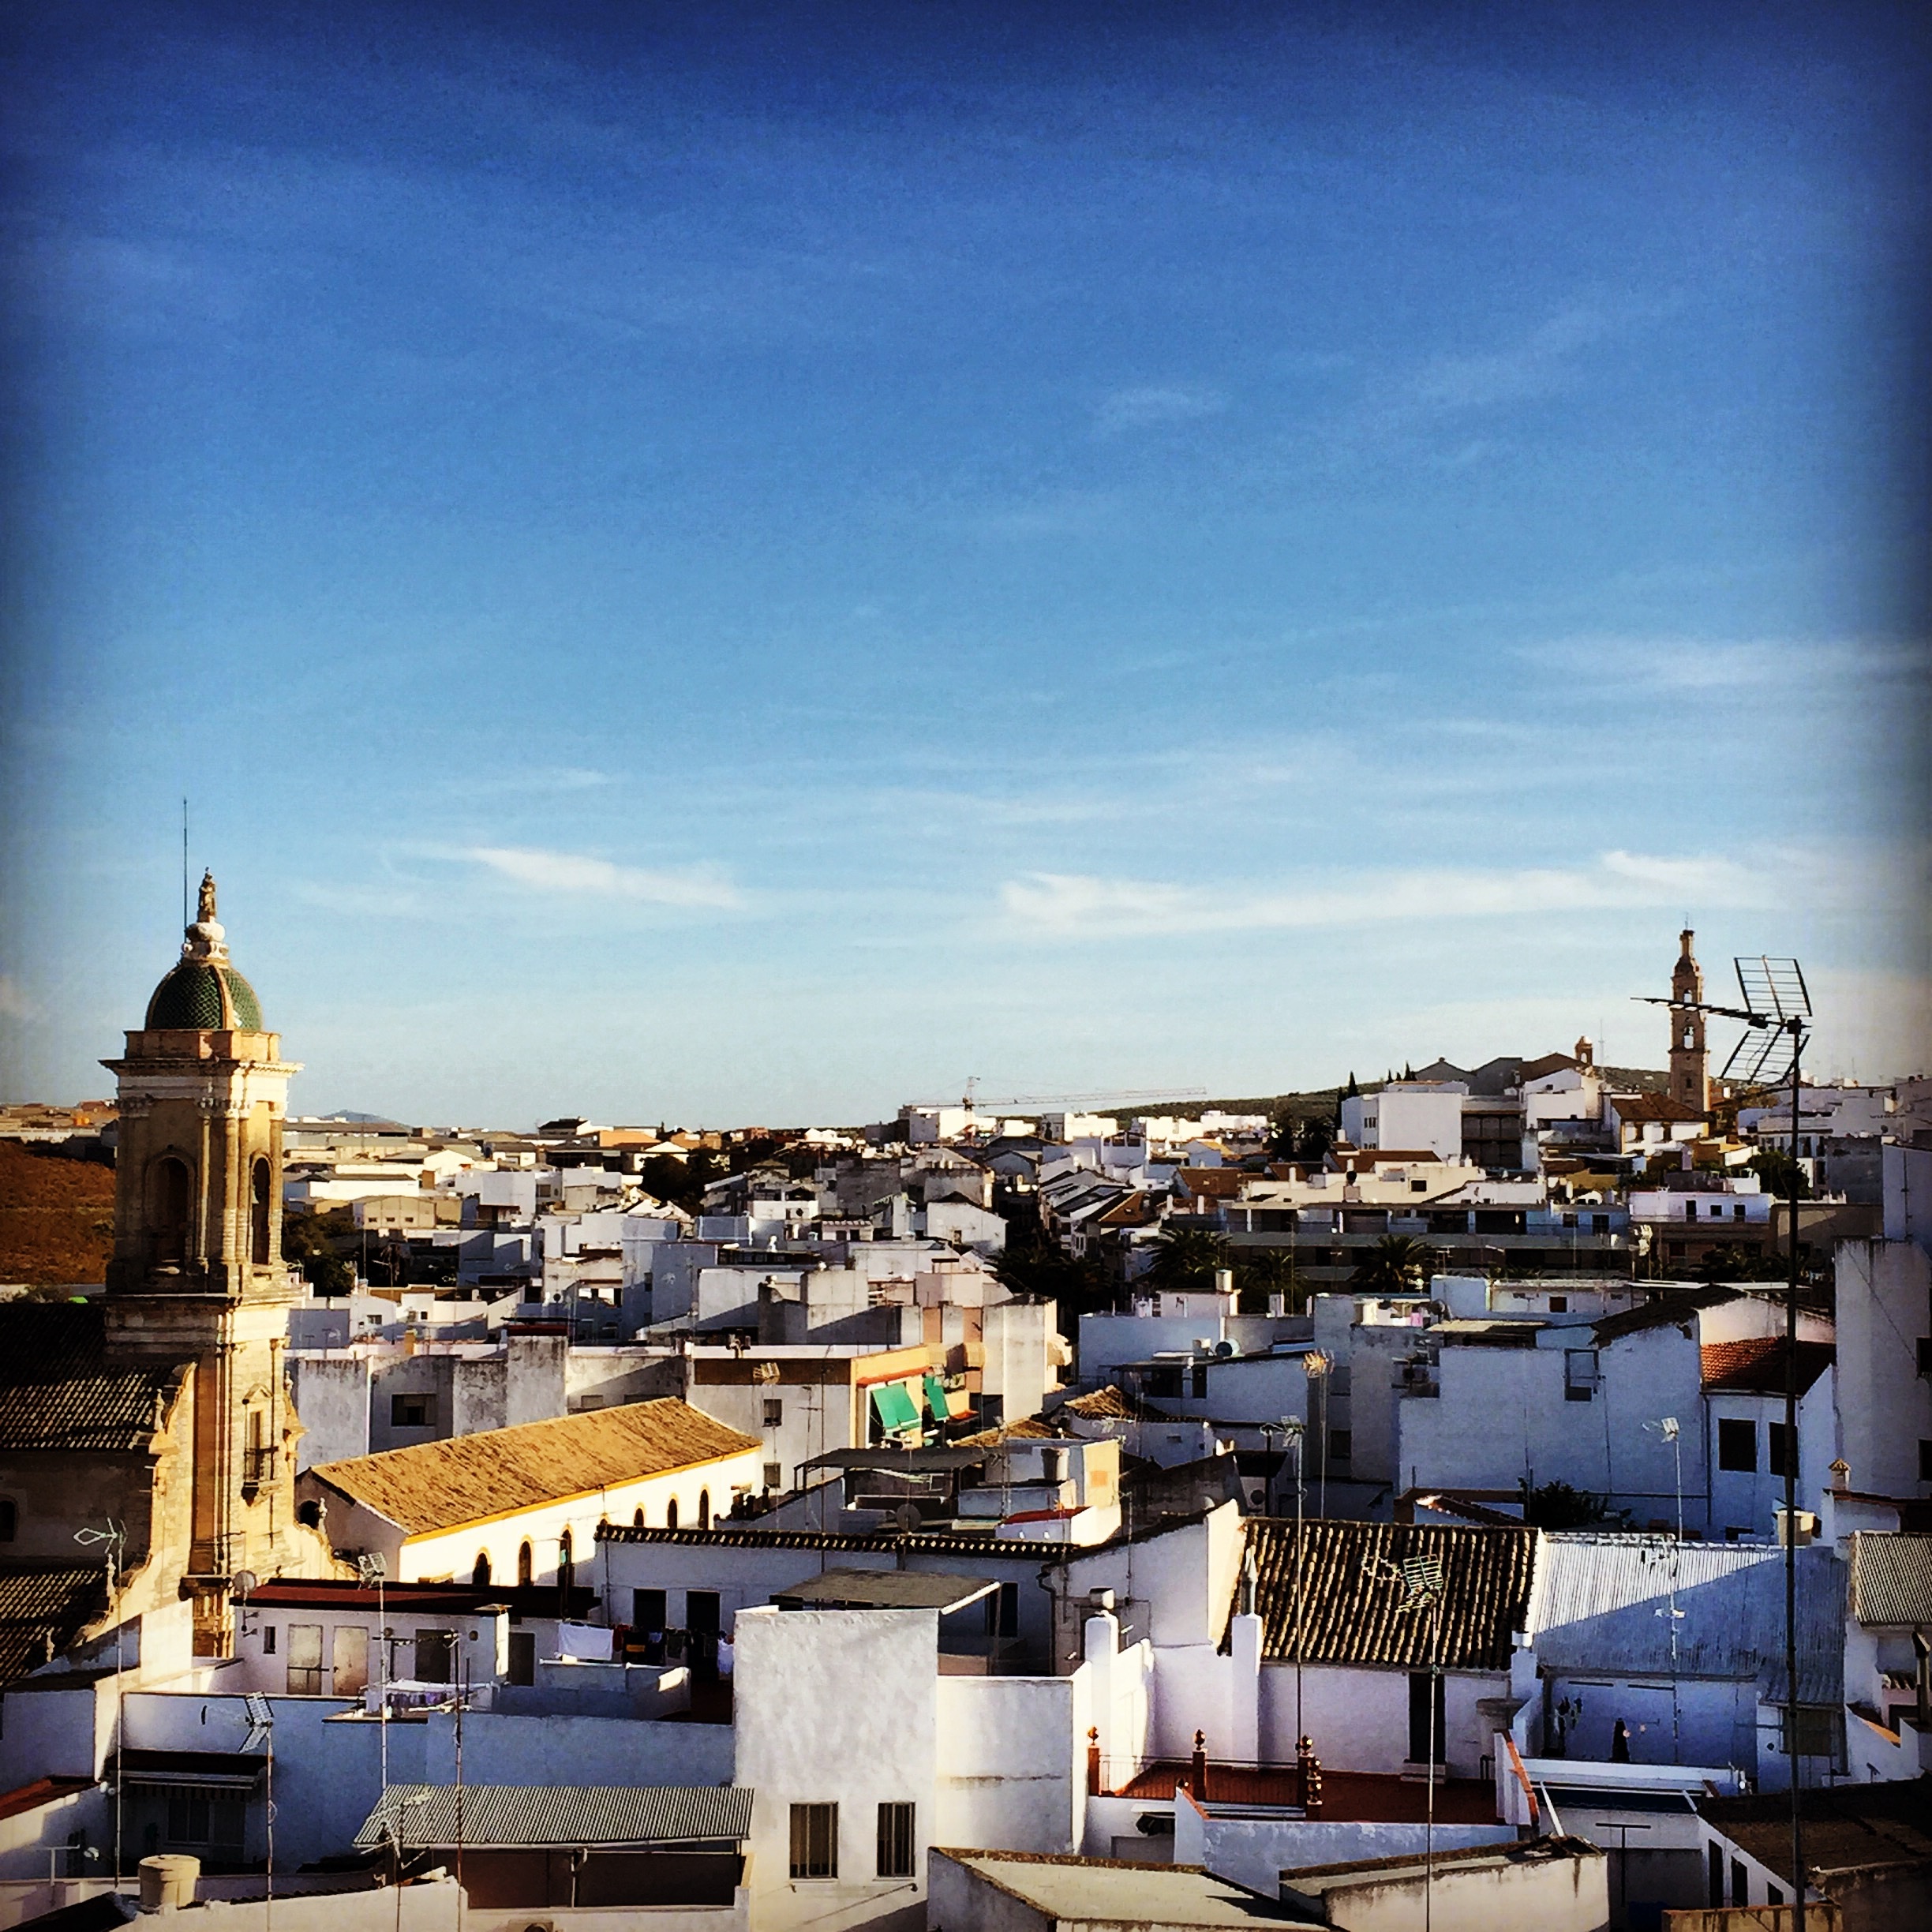
sea, sky, skyline, night, town, city, cityscape, dusk, evening, reflection, tourism, aguilar, monuments, cordoba, urban area, human settlement